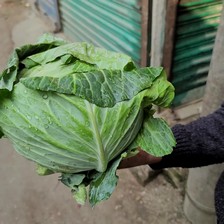
Label: others